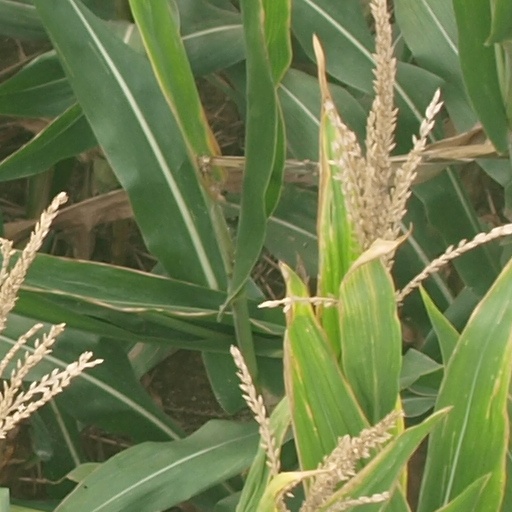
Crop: maize; corn